Oleksandr Omelchenko

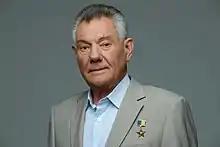
Omelchenko in 2015

Oleksandr Oleksandrovych Omelchenko (9 August 1938 – 25 November 2021) was a Ukrainian politician.